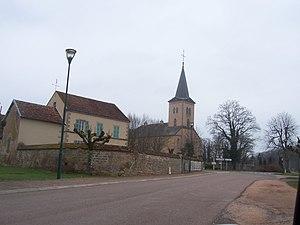
Eglise de Lacanche